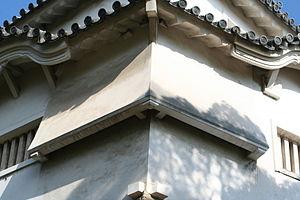
Le château de Himeji est un château japonais situé à Himeji dans la préfecture de Hyōgo.